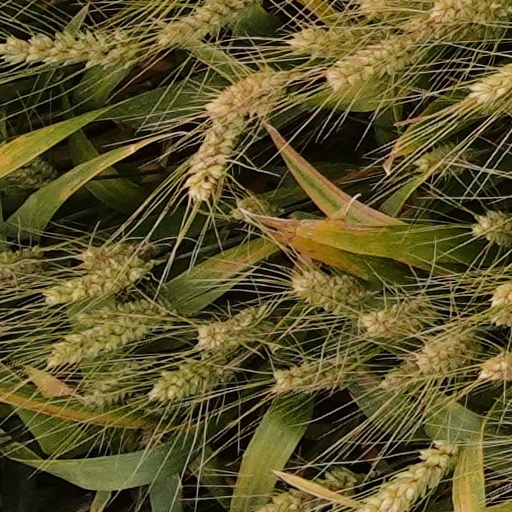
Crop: wheat